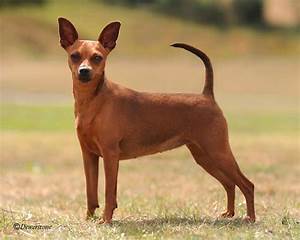
Label: cane